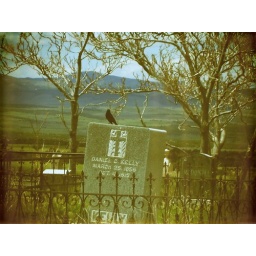
A black bird on a gravestone surrounded by wrought iron. Come on.